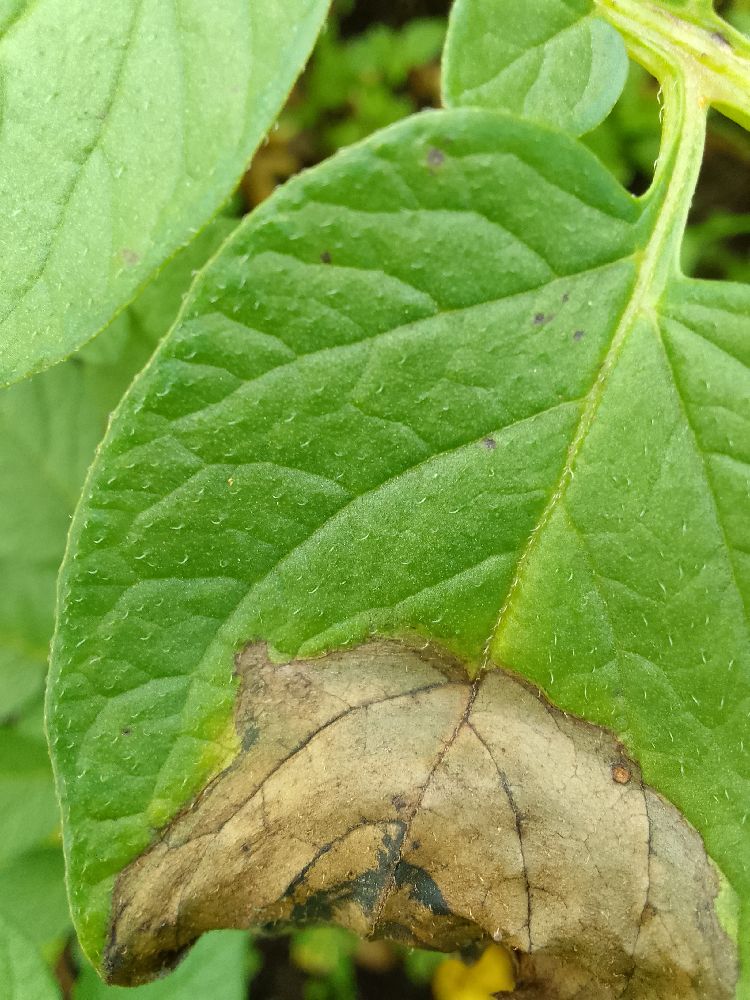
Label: Late blight